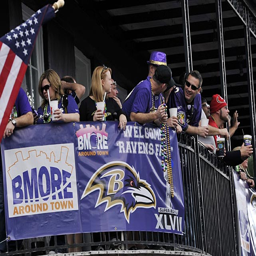
fans waiting for the big game .